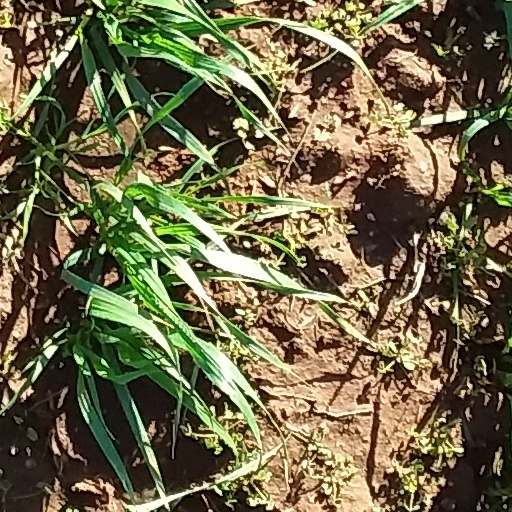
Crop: wheat